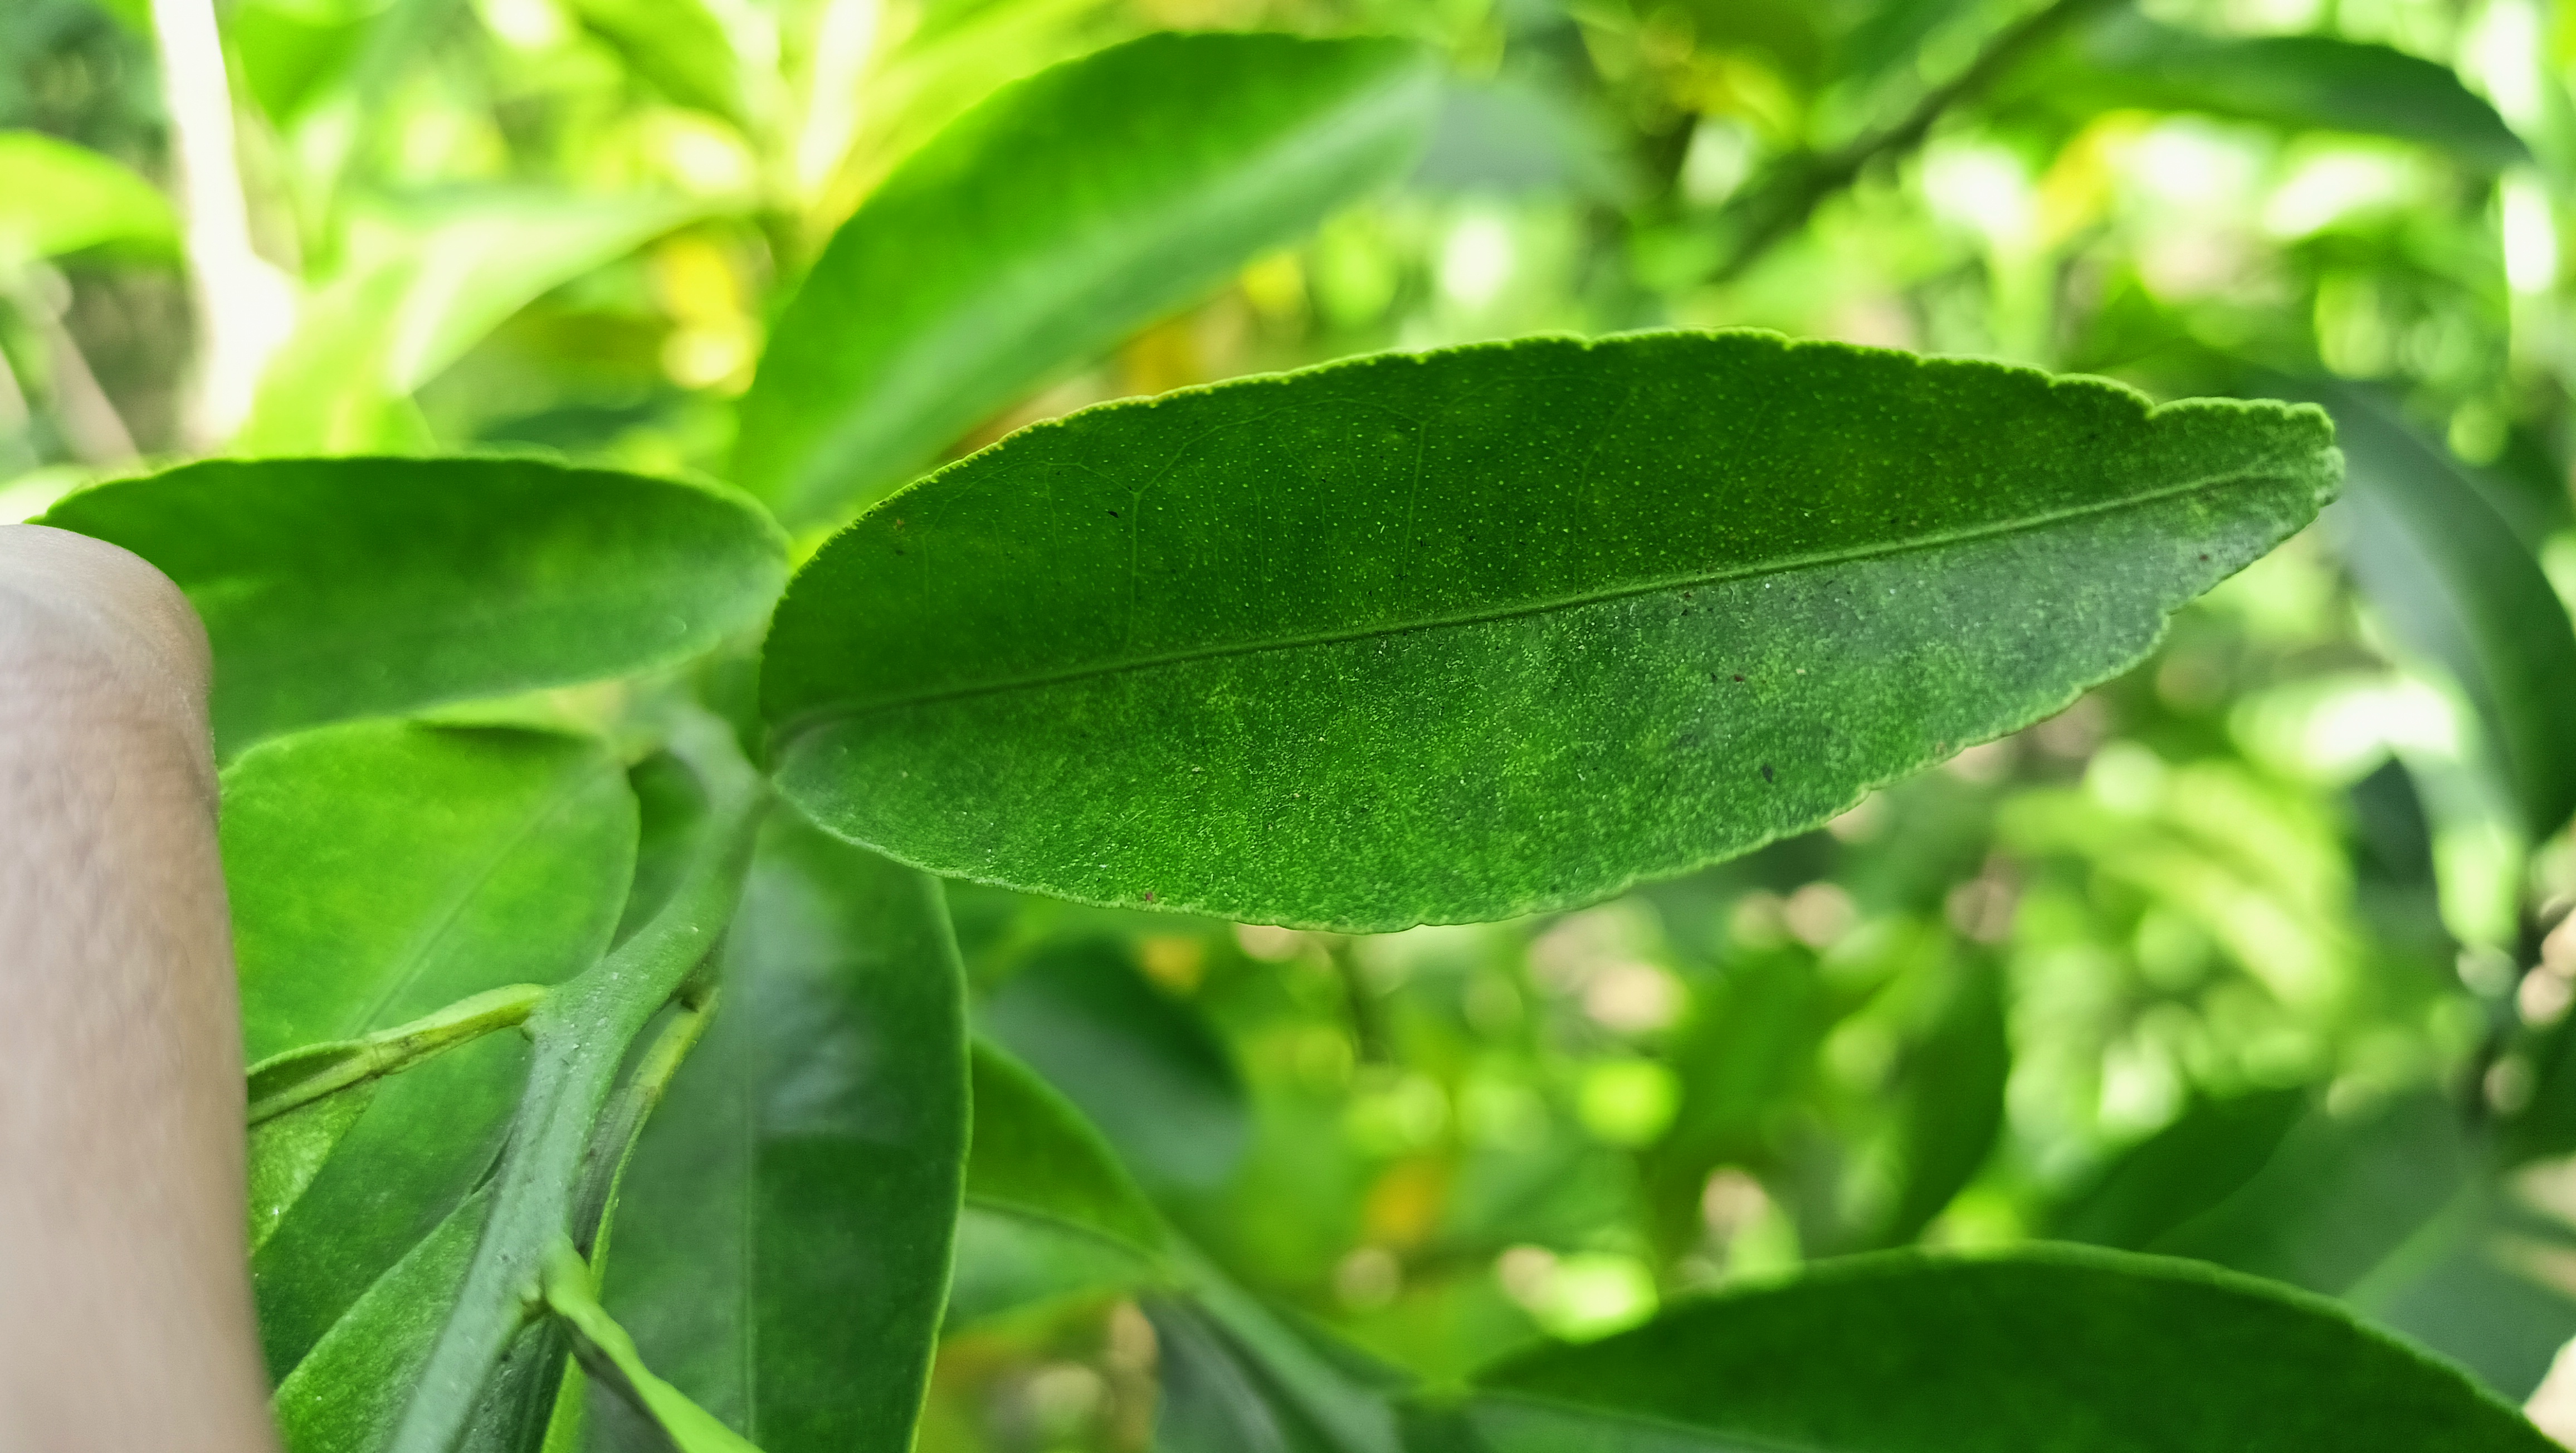
Mandarin leaf variety: Mandaring